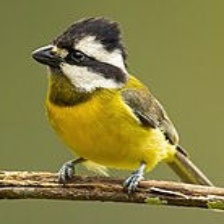
Species: CRESTED SHRIKETIT
Scientific name: FALCUNCULUS FRONTATUS